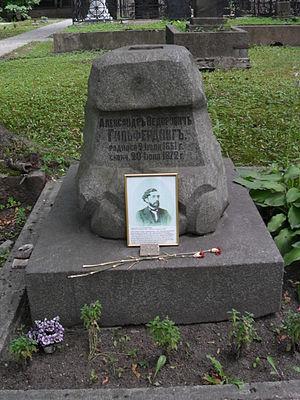
Aleksandr Fiodorovitch Hilferding, ou Gilferding selon la transcription russe, né le 2 juillet 1831 à Varsovie, mort le 20 juin 1872 à Kargopol, est un diplomate de l'Empire russe, slaviste et slavophile, folkloriste, collecteur de bylines et chercheur dans ce domaine, membre correspondant de l'Académie des sciences de Saint-Pétersbourg à partir de 1856.